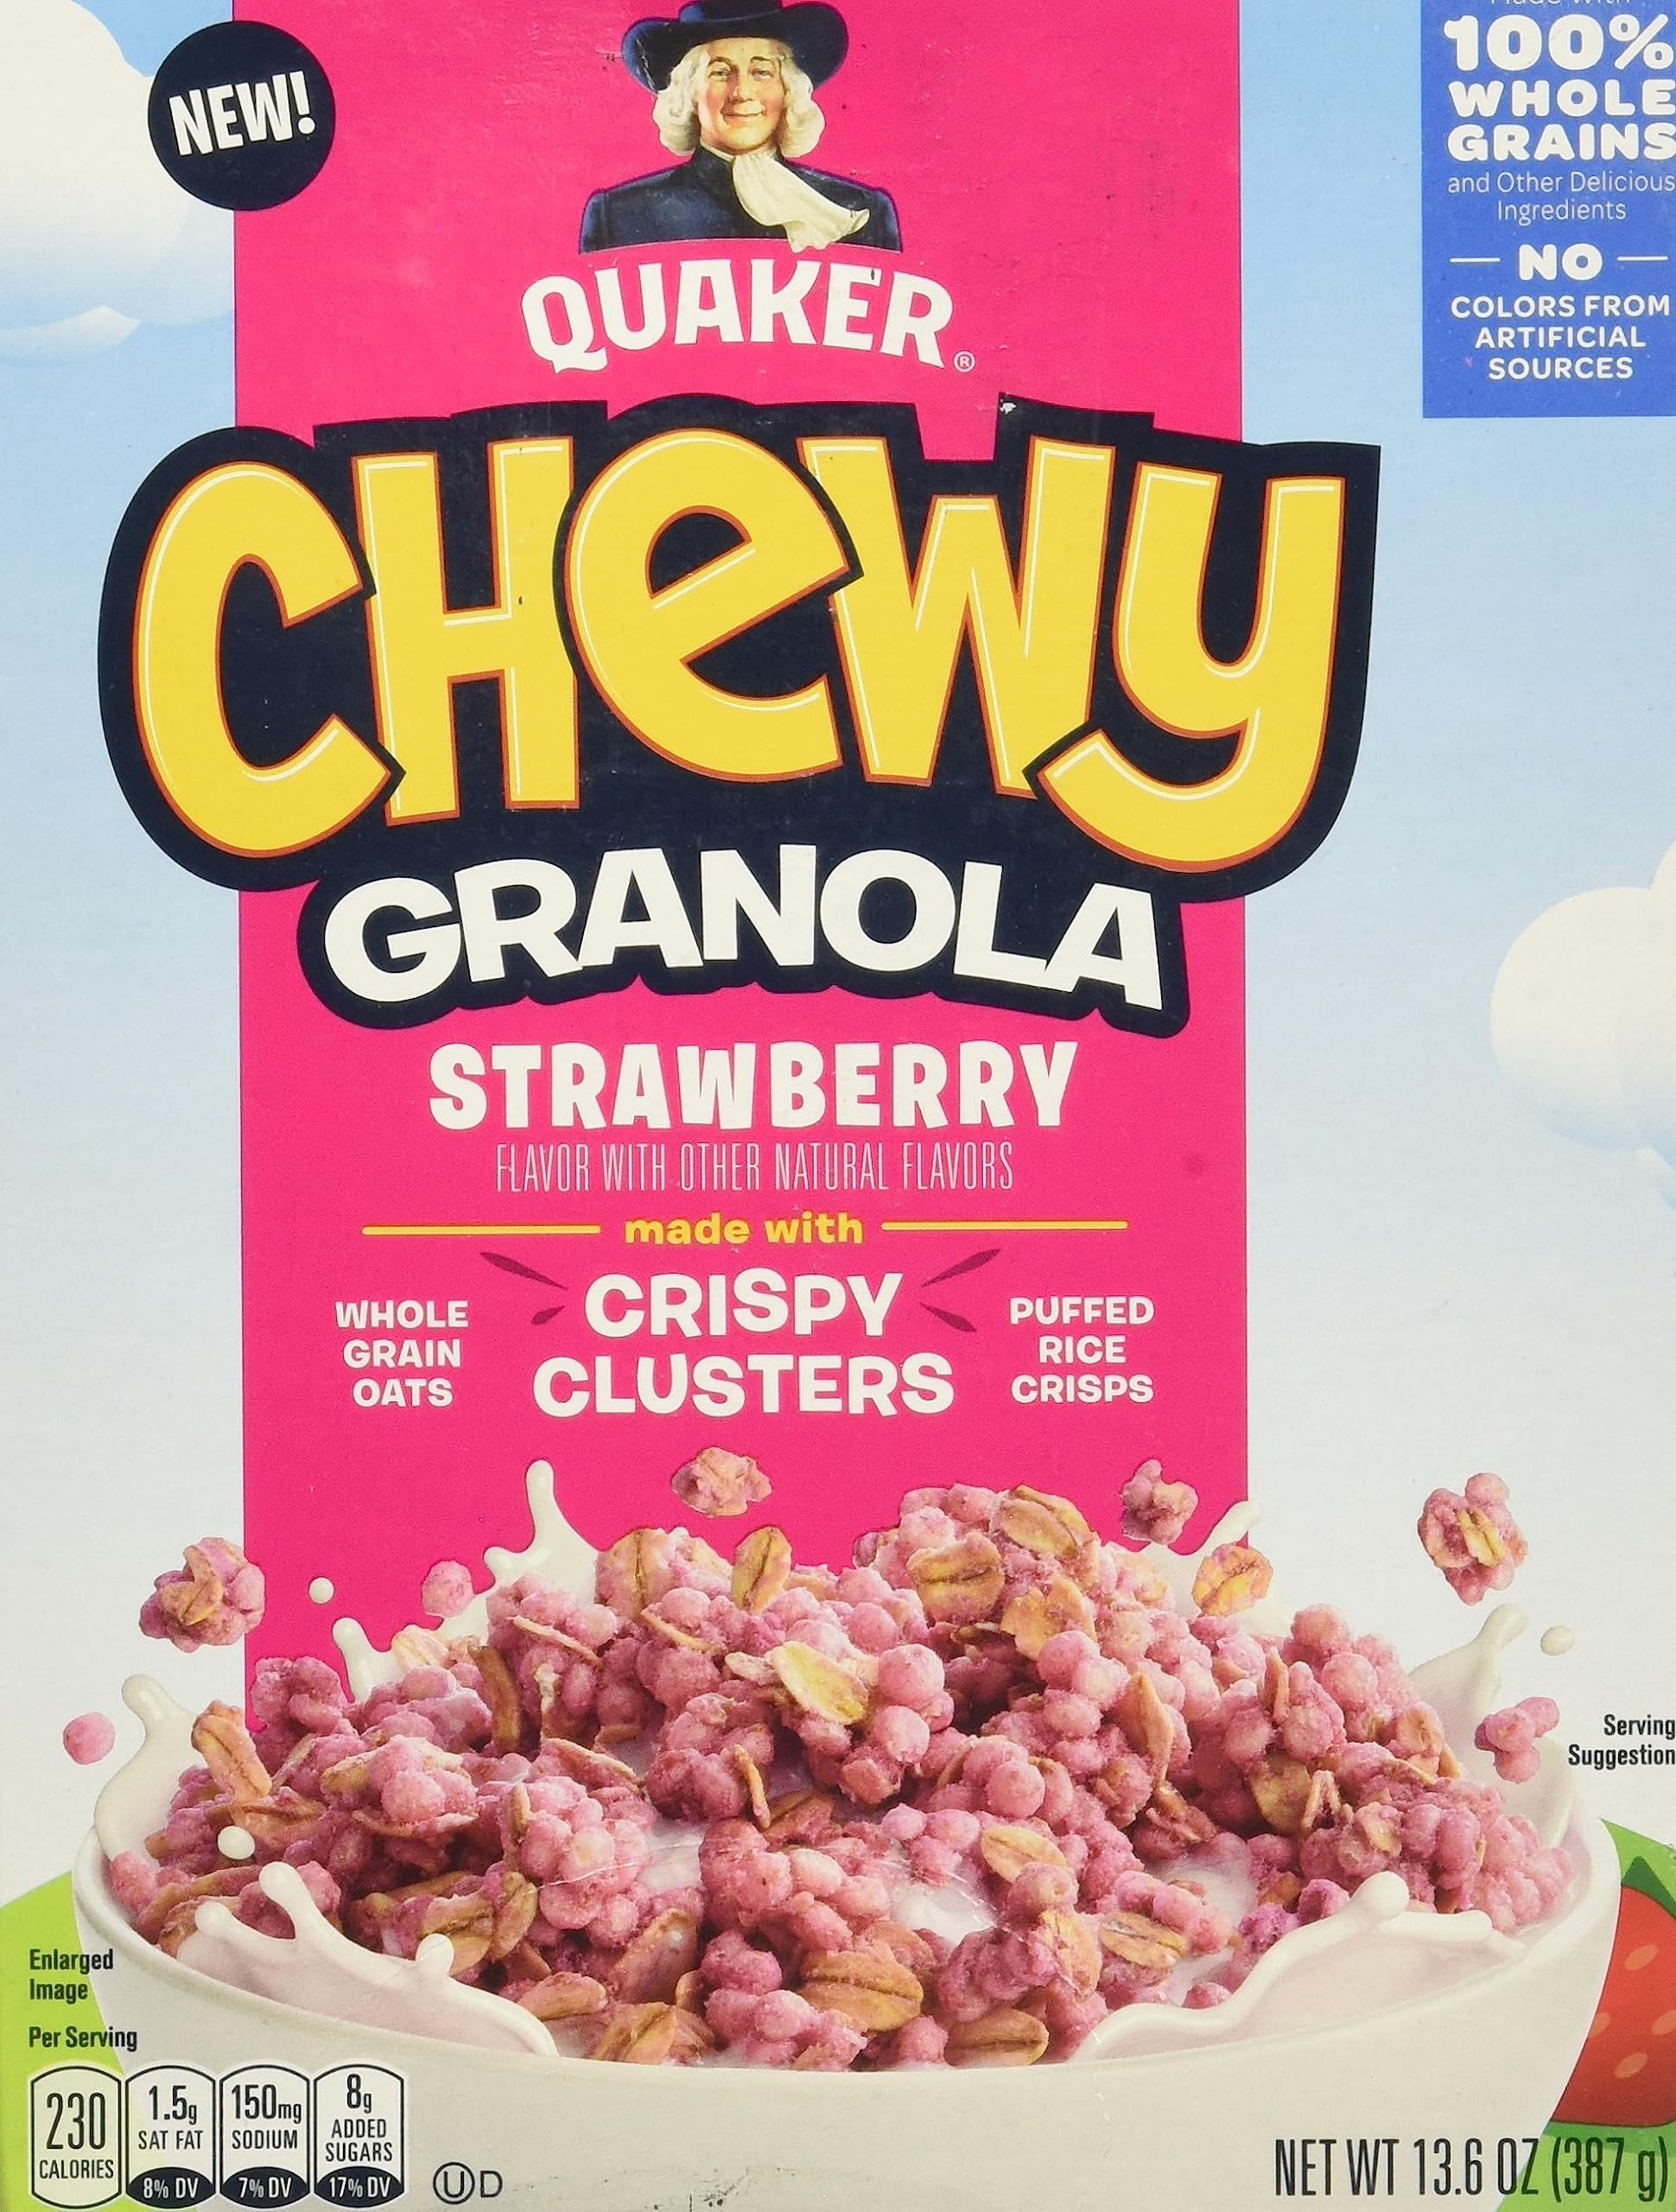
Item Name: Chewy Granola - Strawberry
Value: 12.6
Unit: Ounce

Price: 2.33